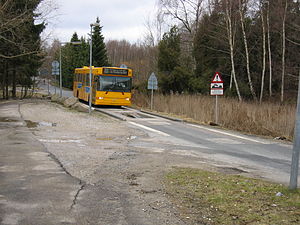
Bussluse
Bussluse ved Hillerød, Nordsjælland
En bussluse er en trafikanordning, som har til formål at lade busser, men ikke andre trafikanter, køre på en vejstrækning.